Spanbroekmolen British Cemetery

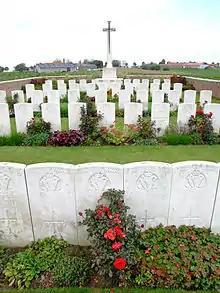
Graves in Spanbroekmolen British cemetery

The cemetery, named after a nearby windmill, was established in summer 1917. It mainly contains burials from the first day of the Battle of Messines, plus one from the day after. As in Lone Tree War Cemetery nearby, many of those buried here were from the 36th (Ulster) Division.